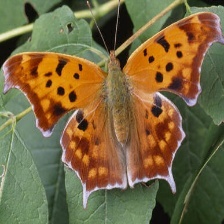
Species: QUESTION MARK
Butterfly family (ImageNet category): admiral